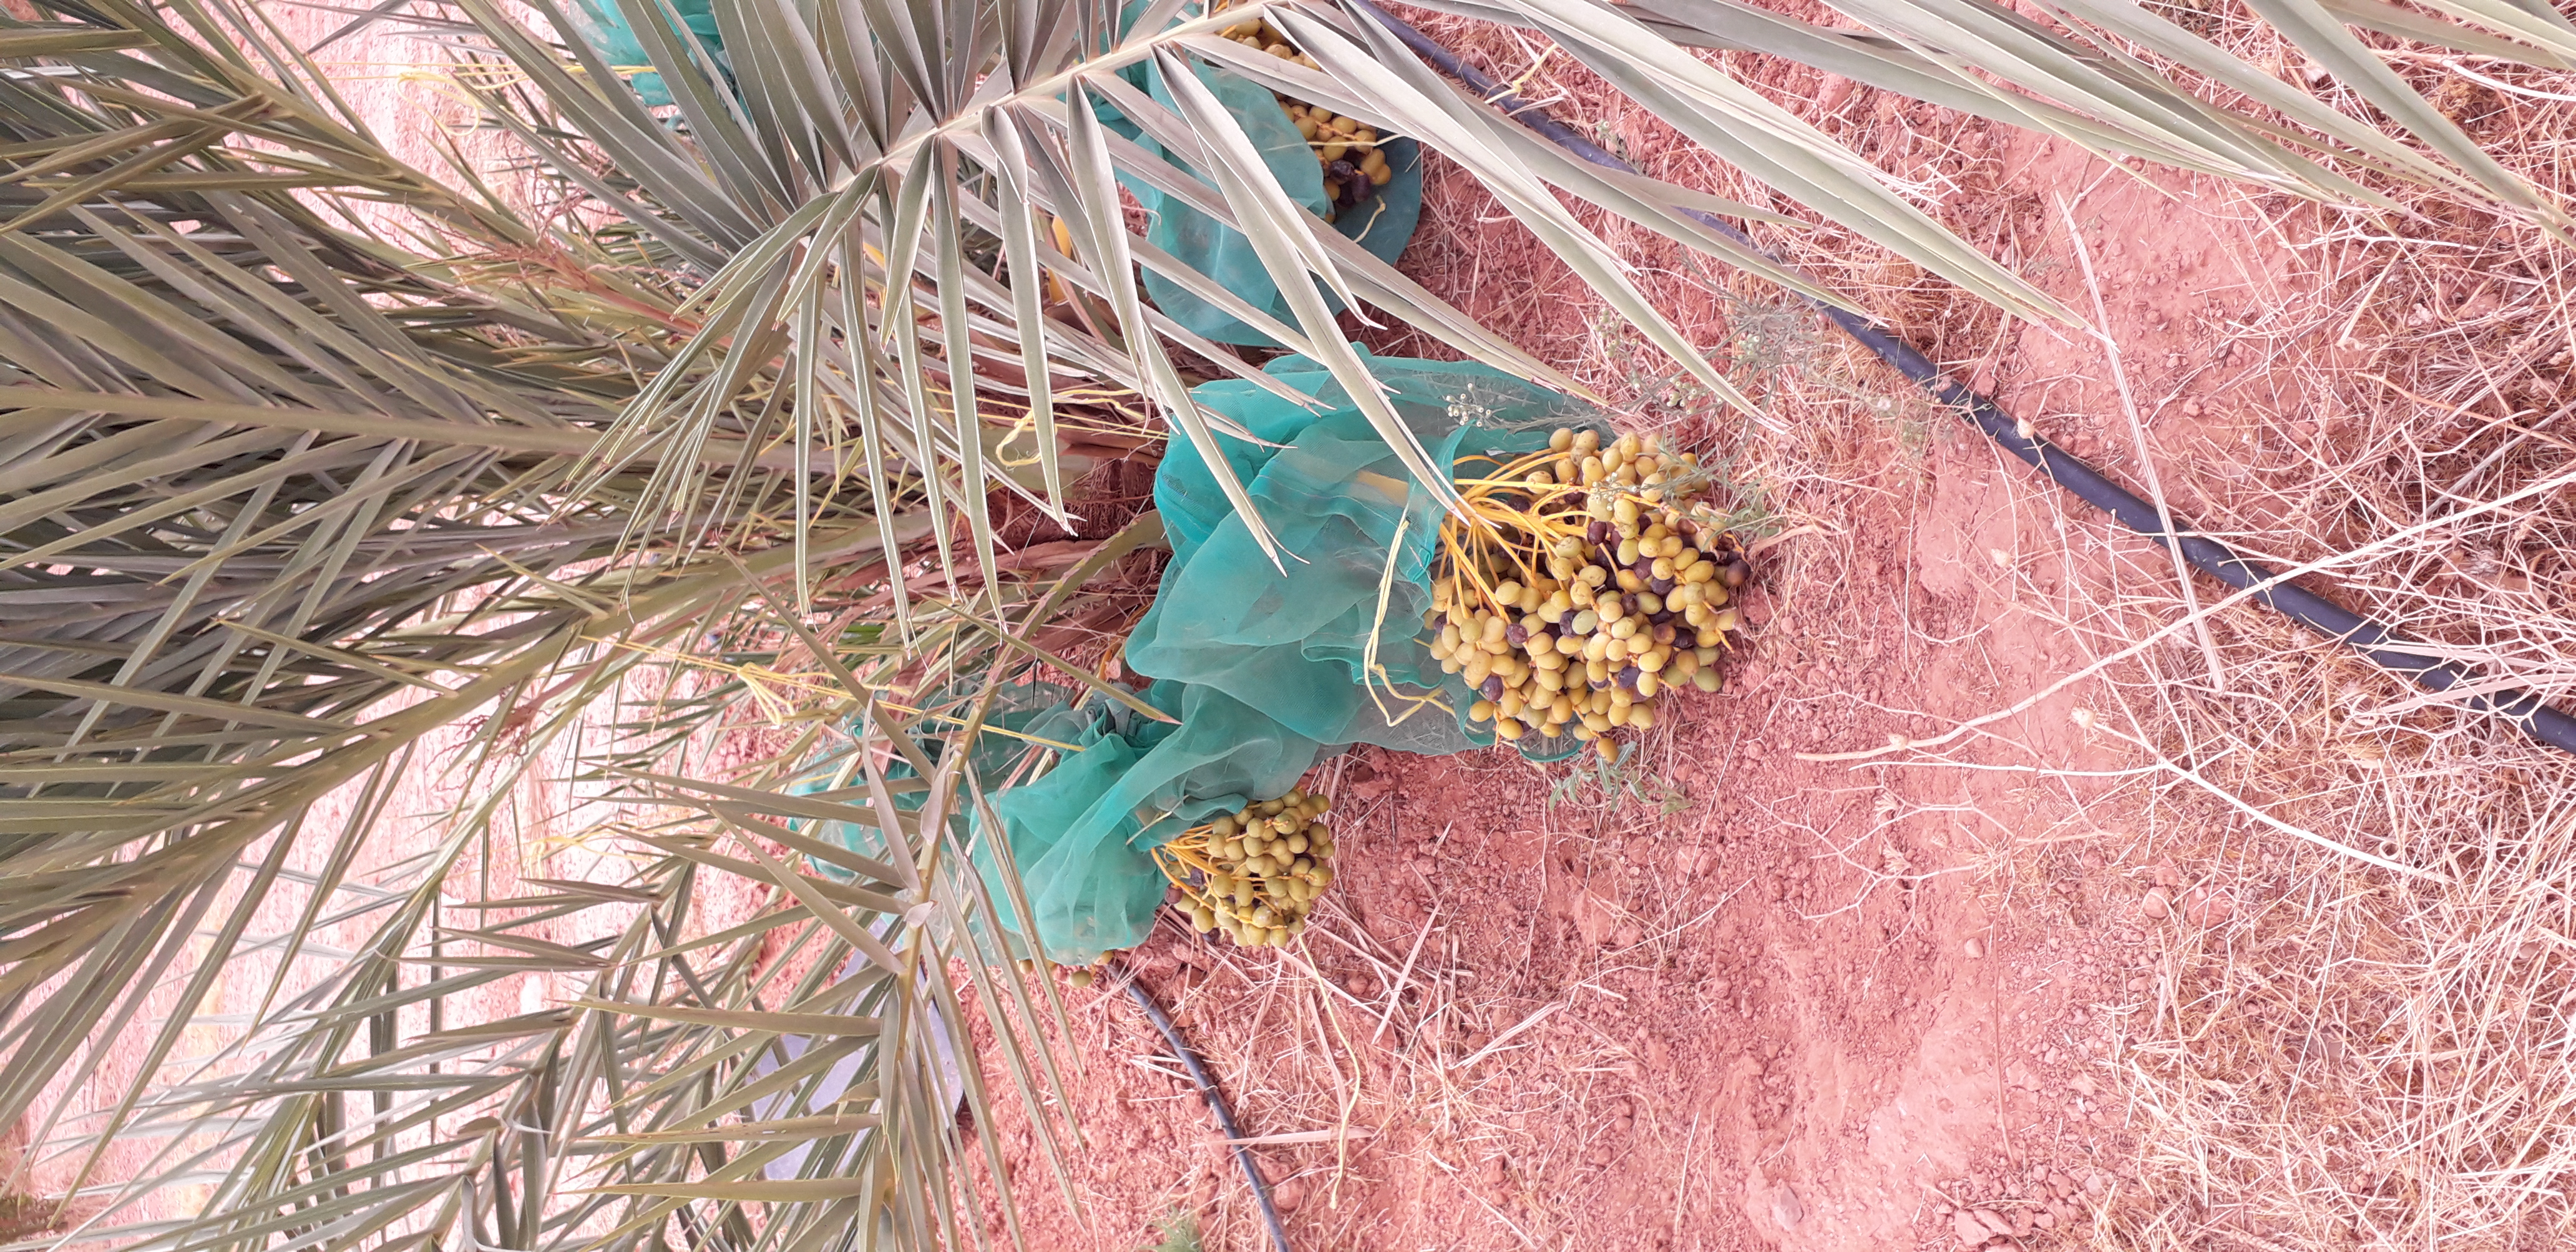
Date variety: kholt